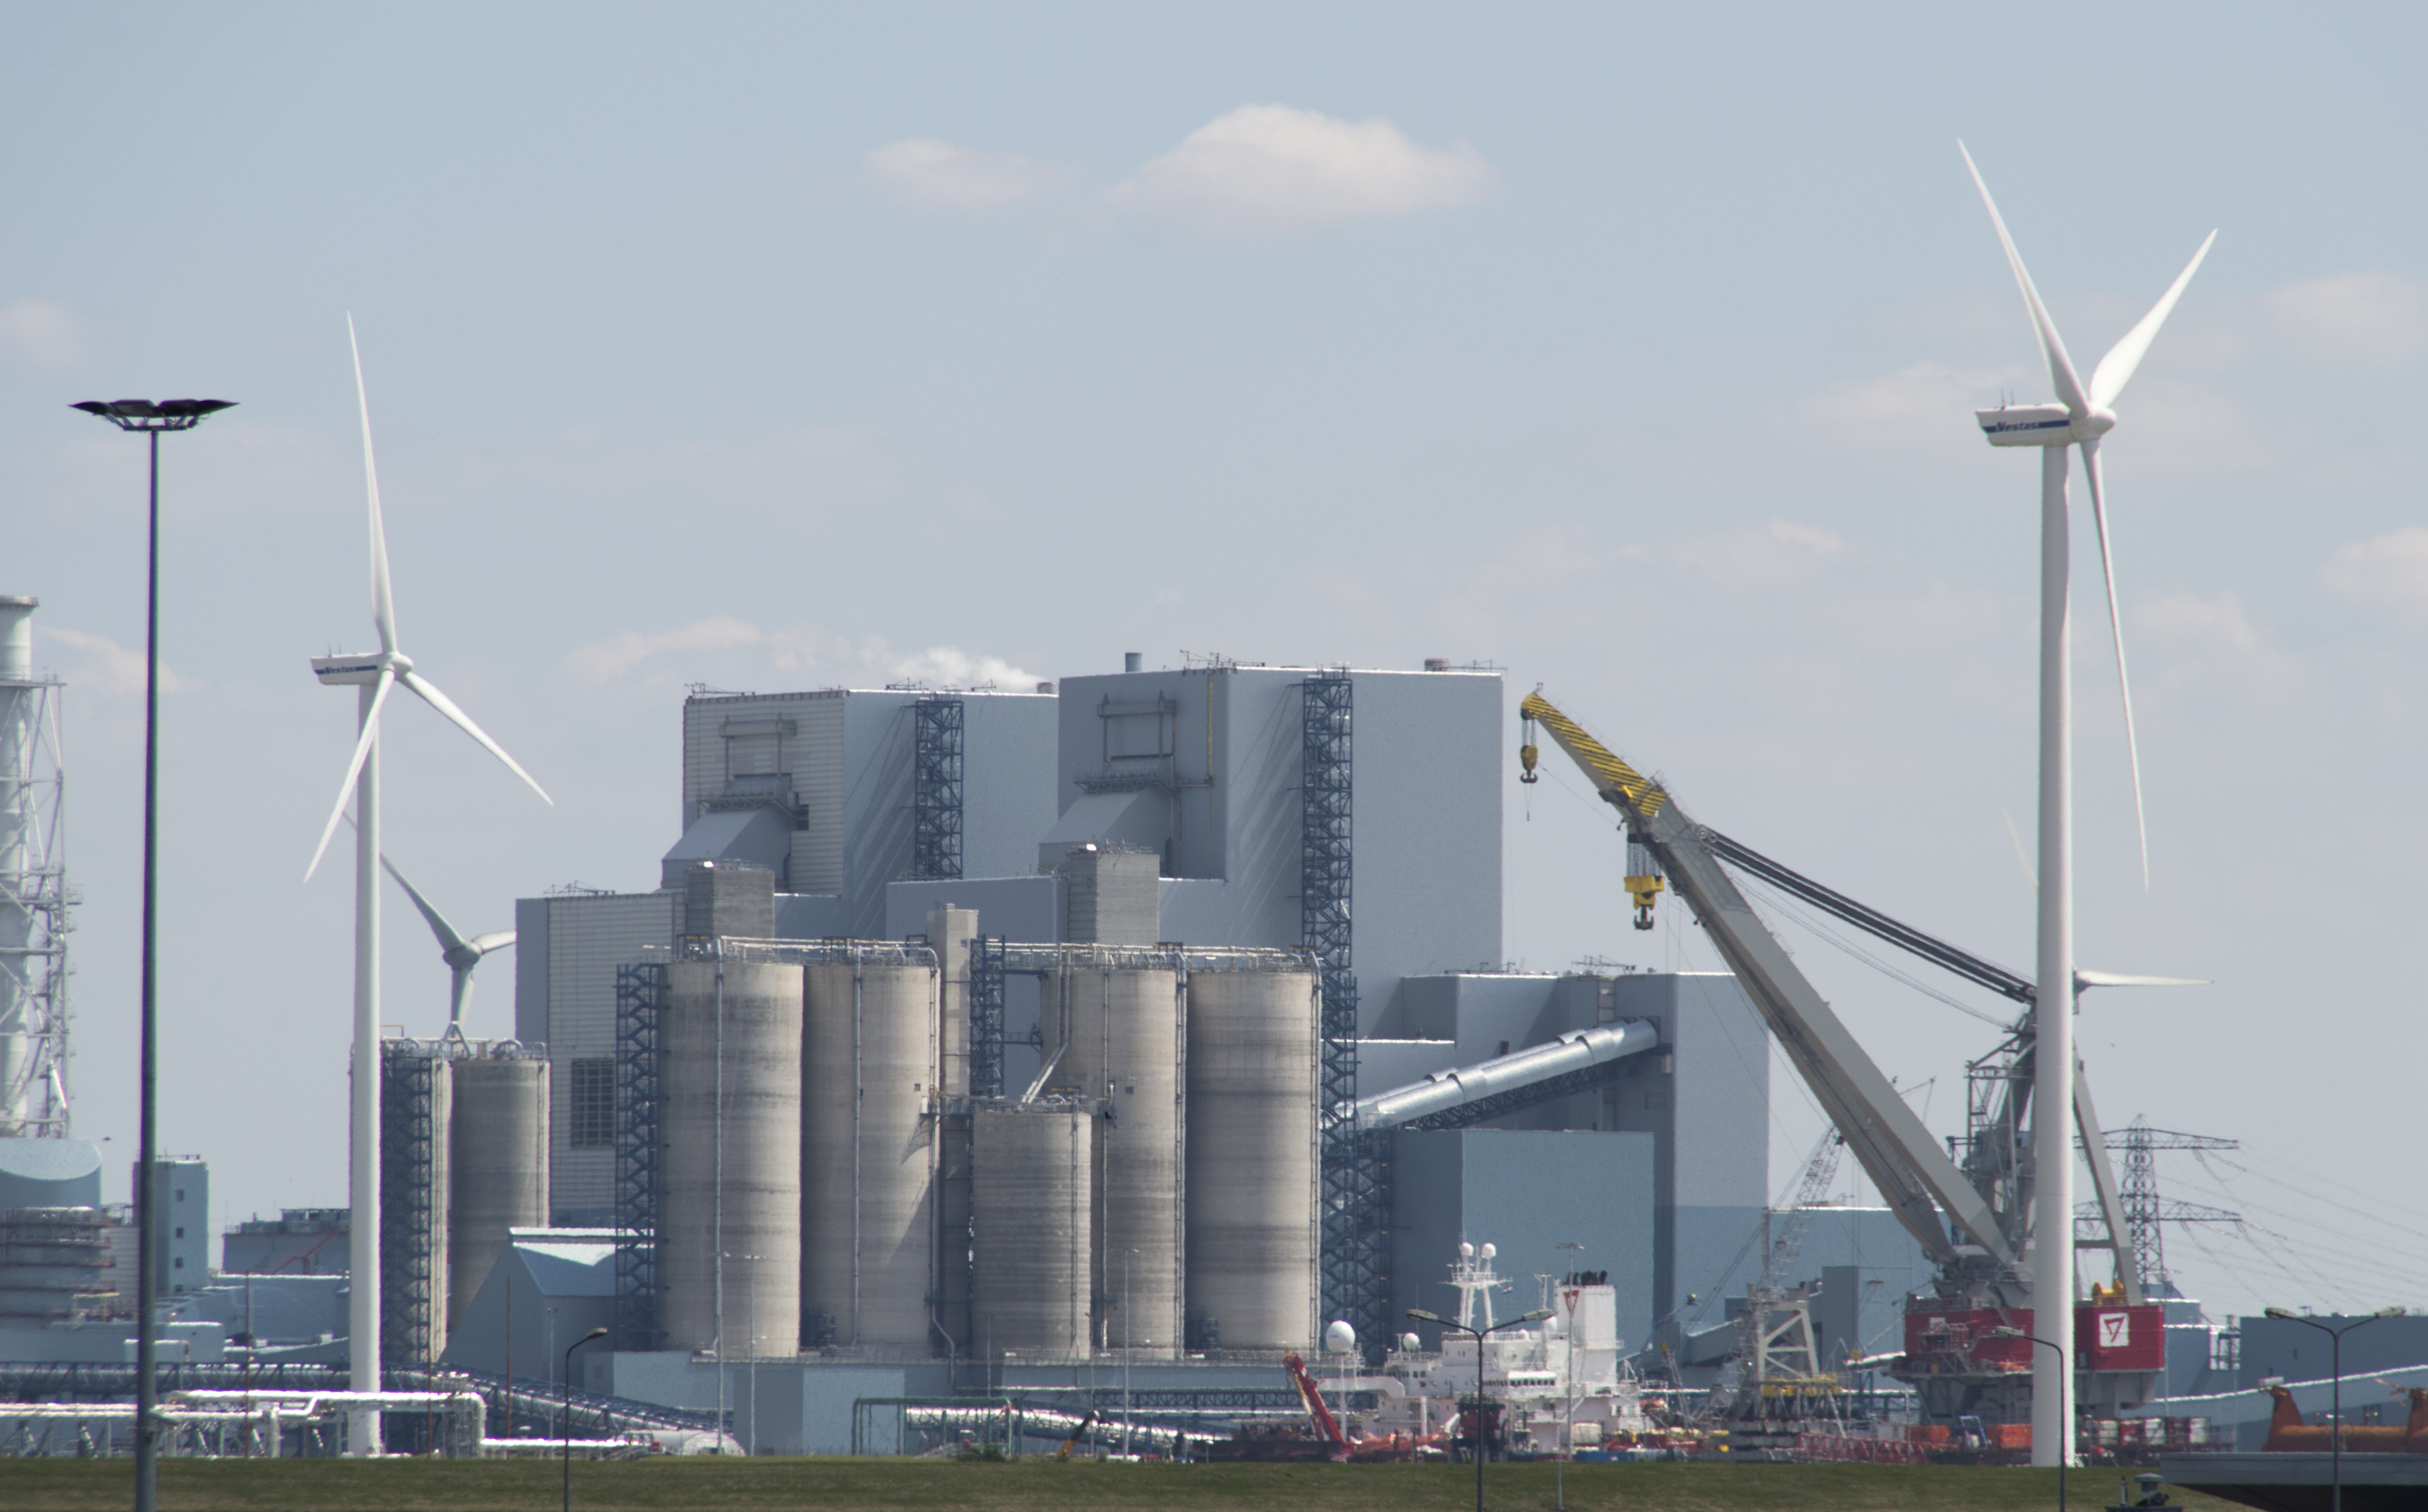
wind, mast, industry, energy, wind farm, windmills, chemistry, delfzijl, nuclear power plant, power station, outdoor structure, electronics accessory